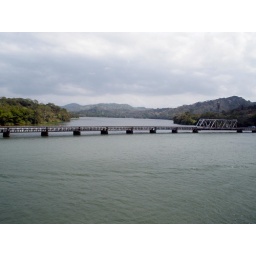
116-rail and car bridge over Chagres River